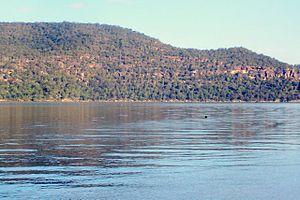
Le parc national de Brisbane Water est un parc national situé en Nouvelle-Galles du Sud en Australie à 47 km au nord de Sydney. Le parc offre beaucoup de promenades agréables et intéressantes qui peuvent aller de faciles à très difficiles. Une promenade facilement accessible par transport public, est la marche vers les grottes Pindare sur un escarpement surplombant la gare Wondabyne qui est un arrêt sur la ligne de chemin de fer de la Central Coast.